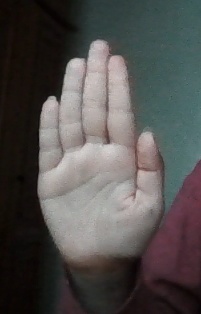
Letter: seen